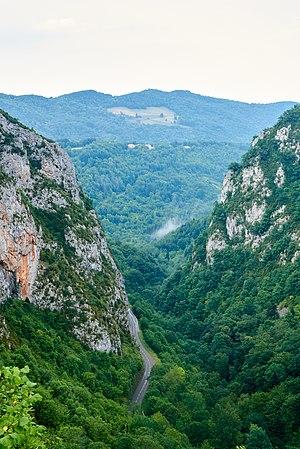
Gorge du Caoroulet